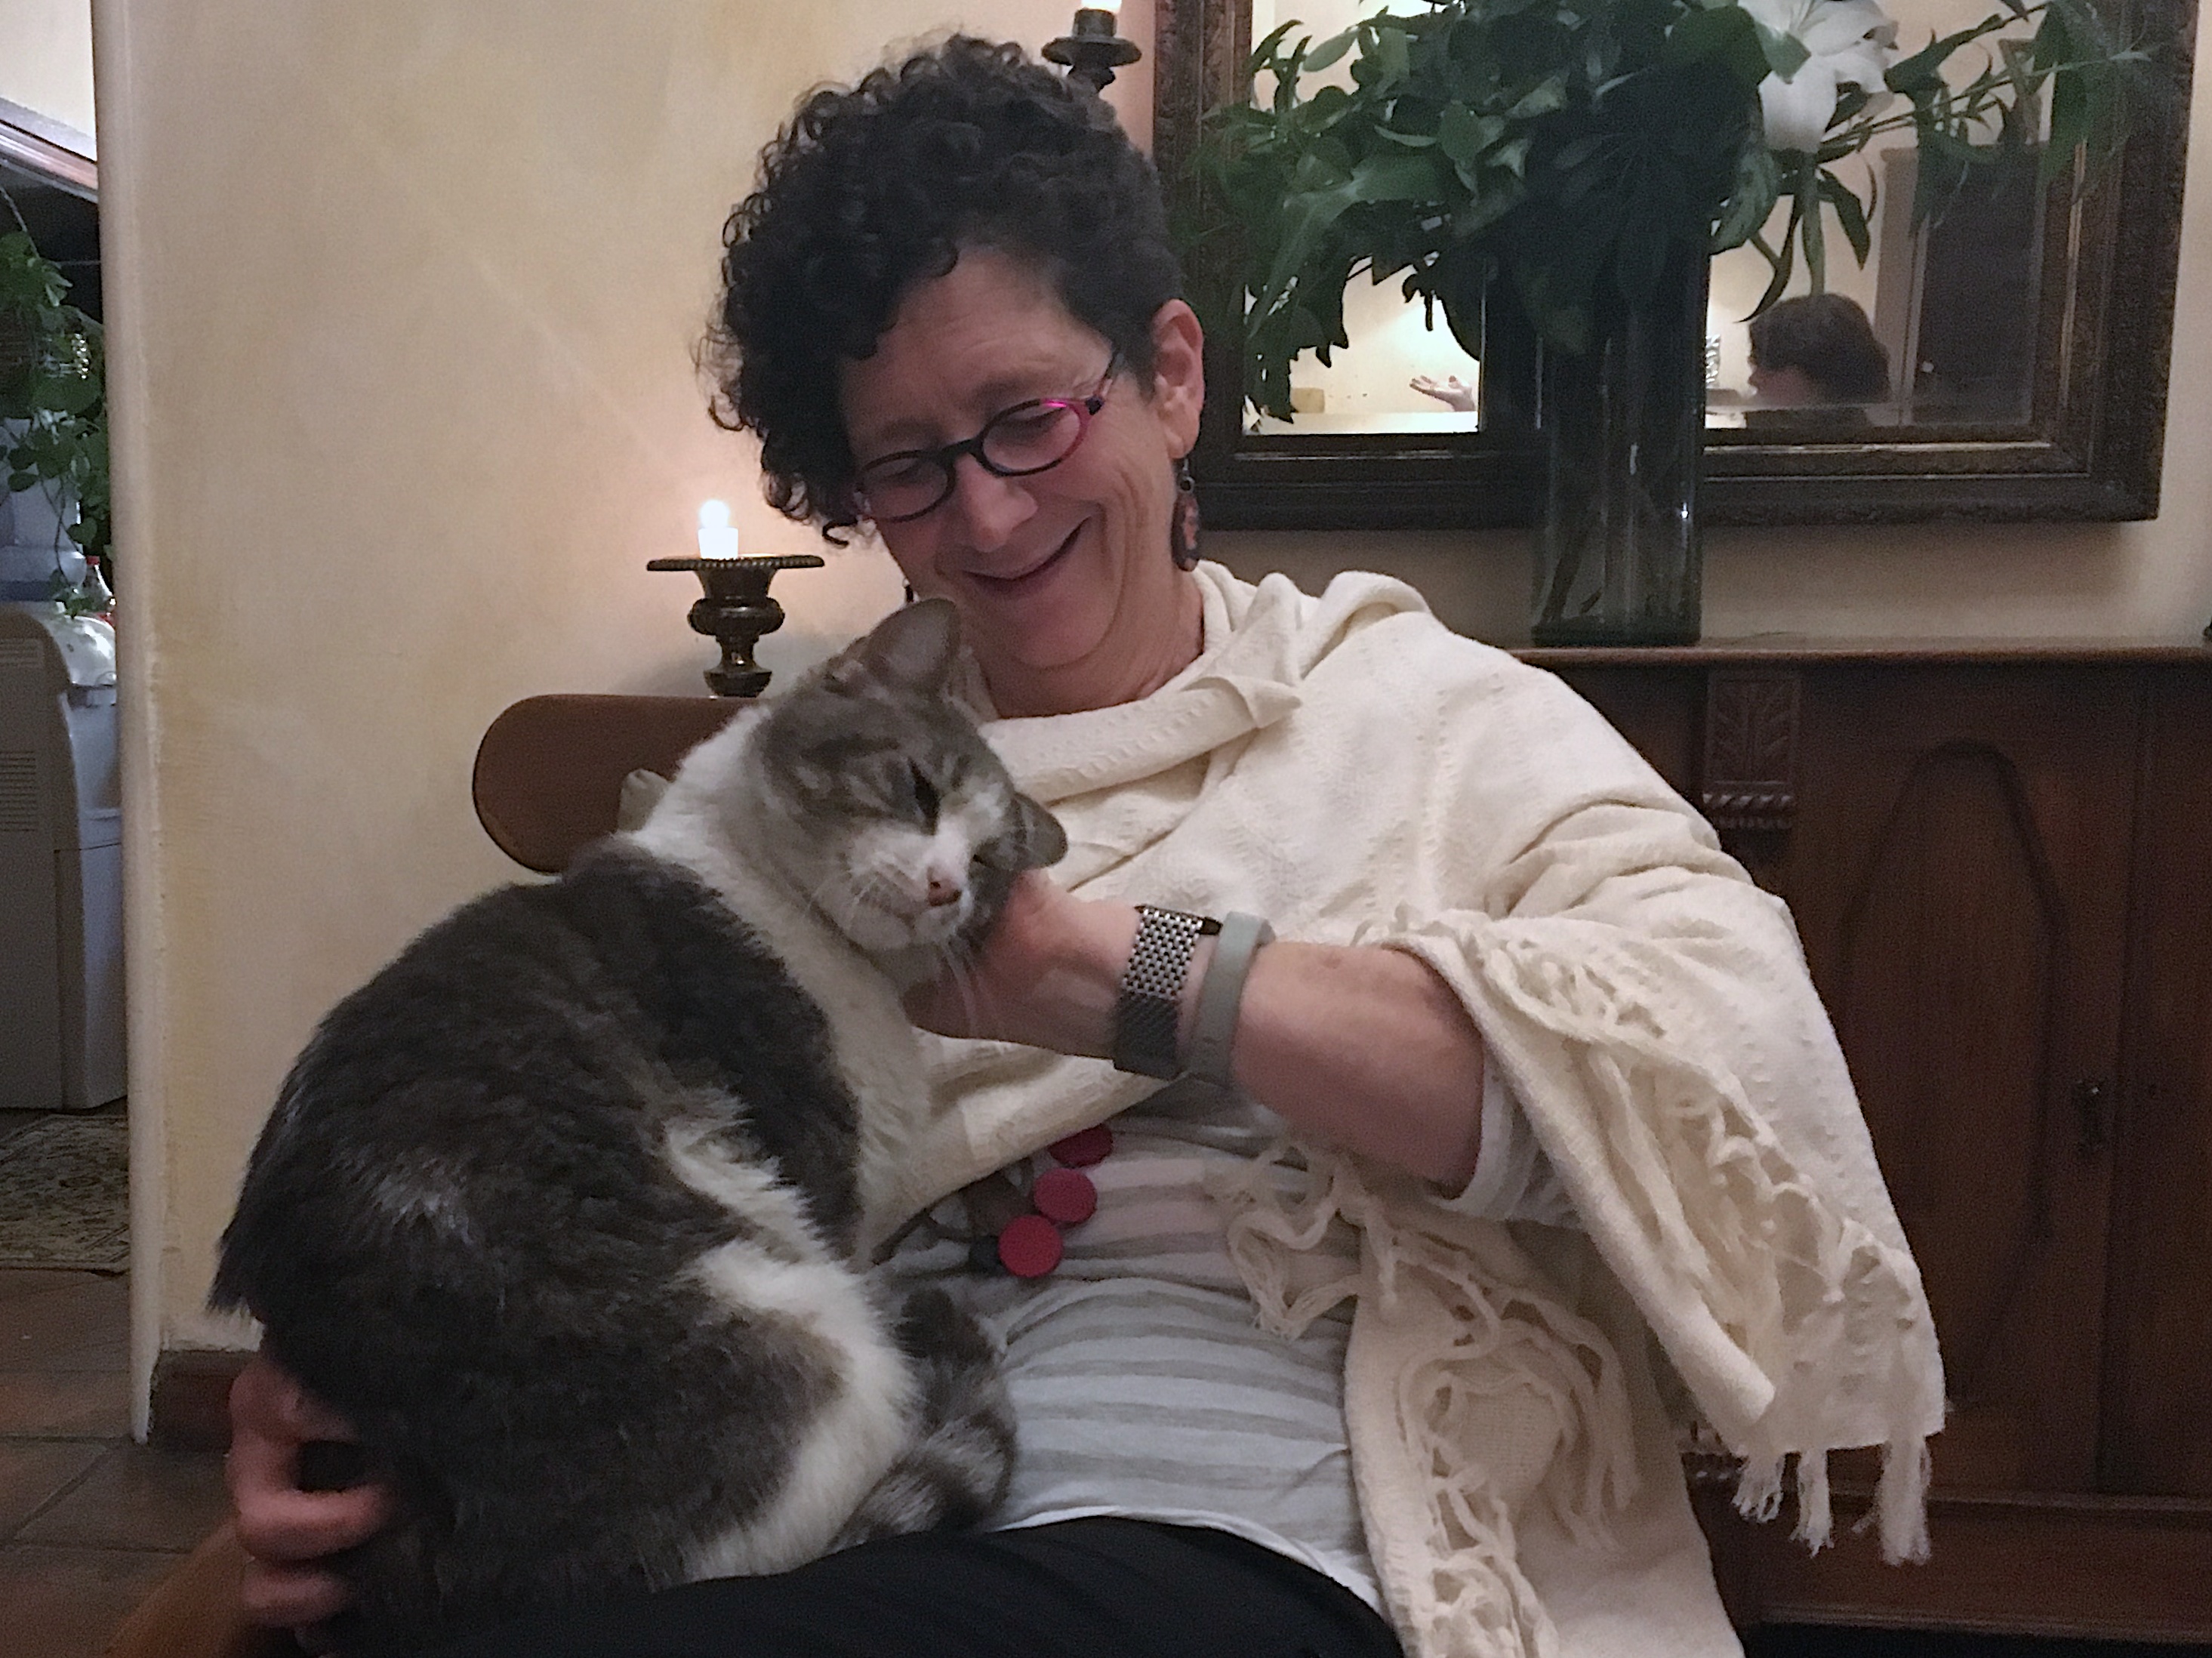
fur, cat, mammal, small to medium sized cats